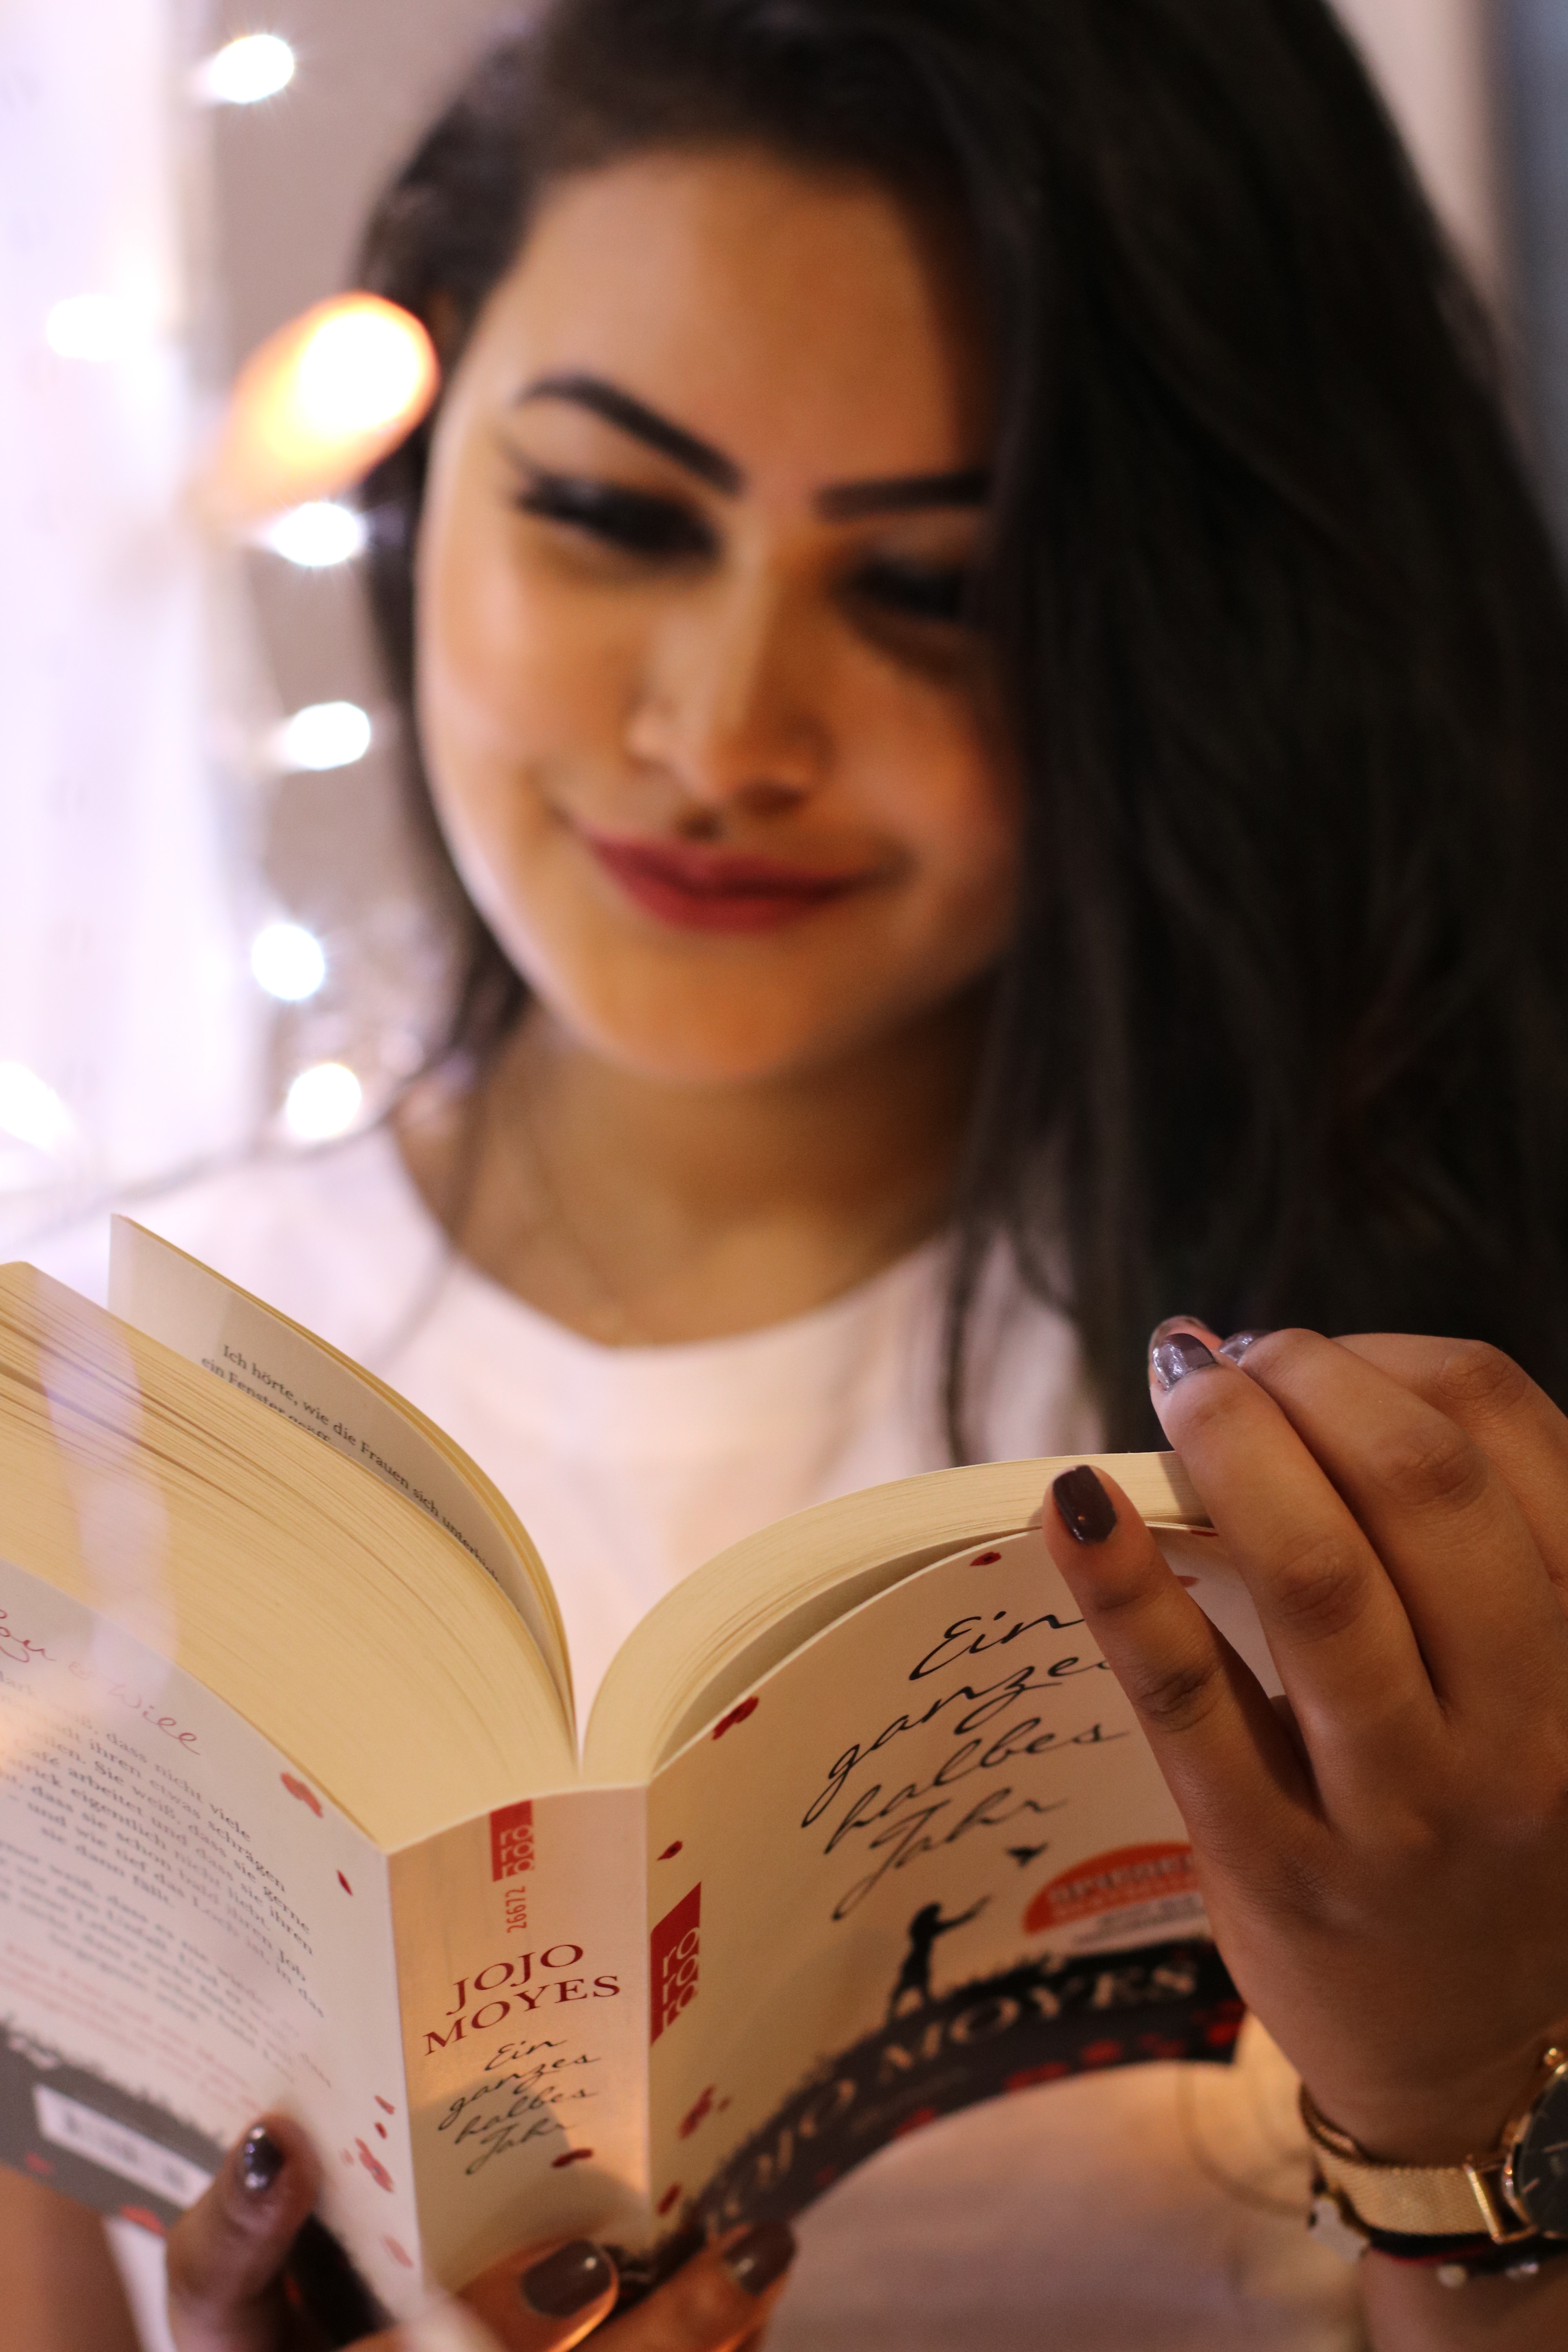
beauty, reading, smile, book, happy, black hair, long hair